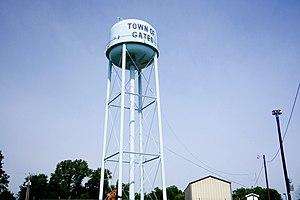
Gates est une municipalité américaine située dans le comté de Lauderdale au Tennessee.